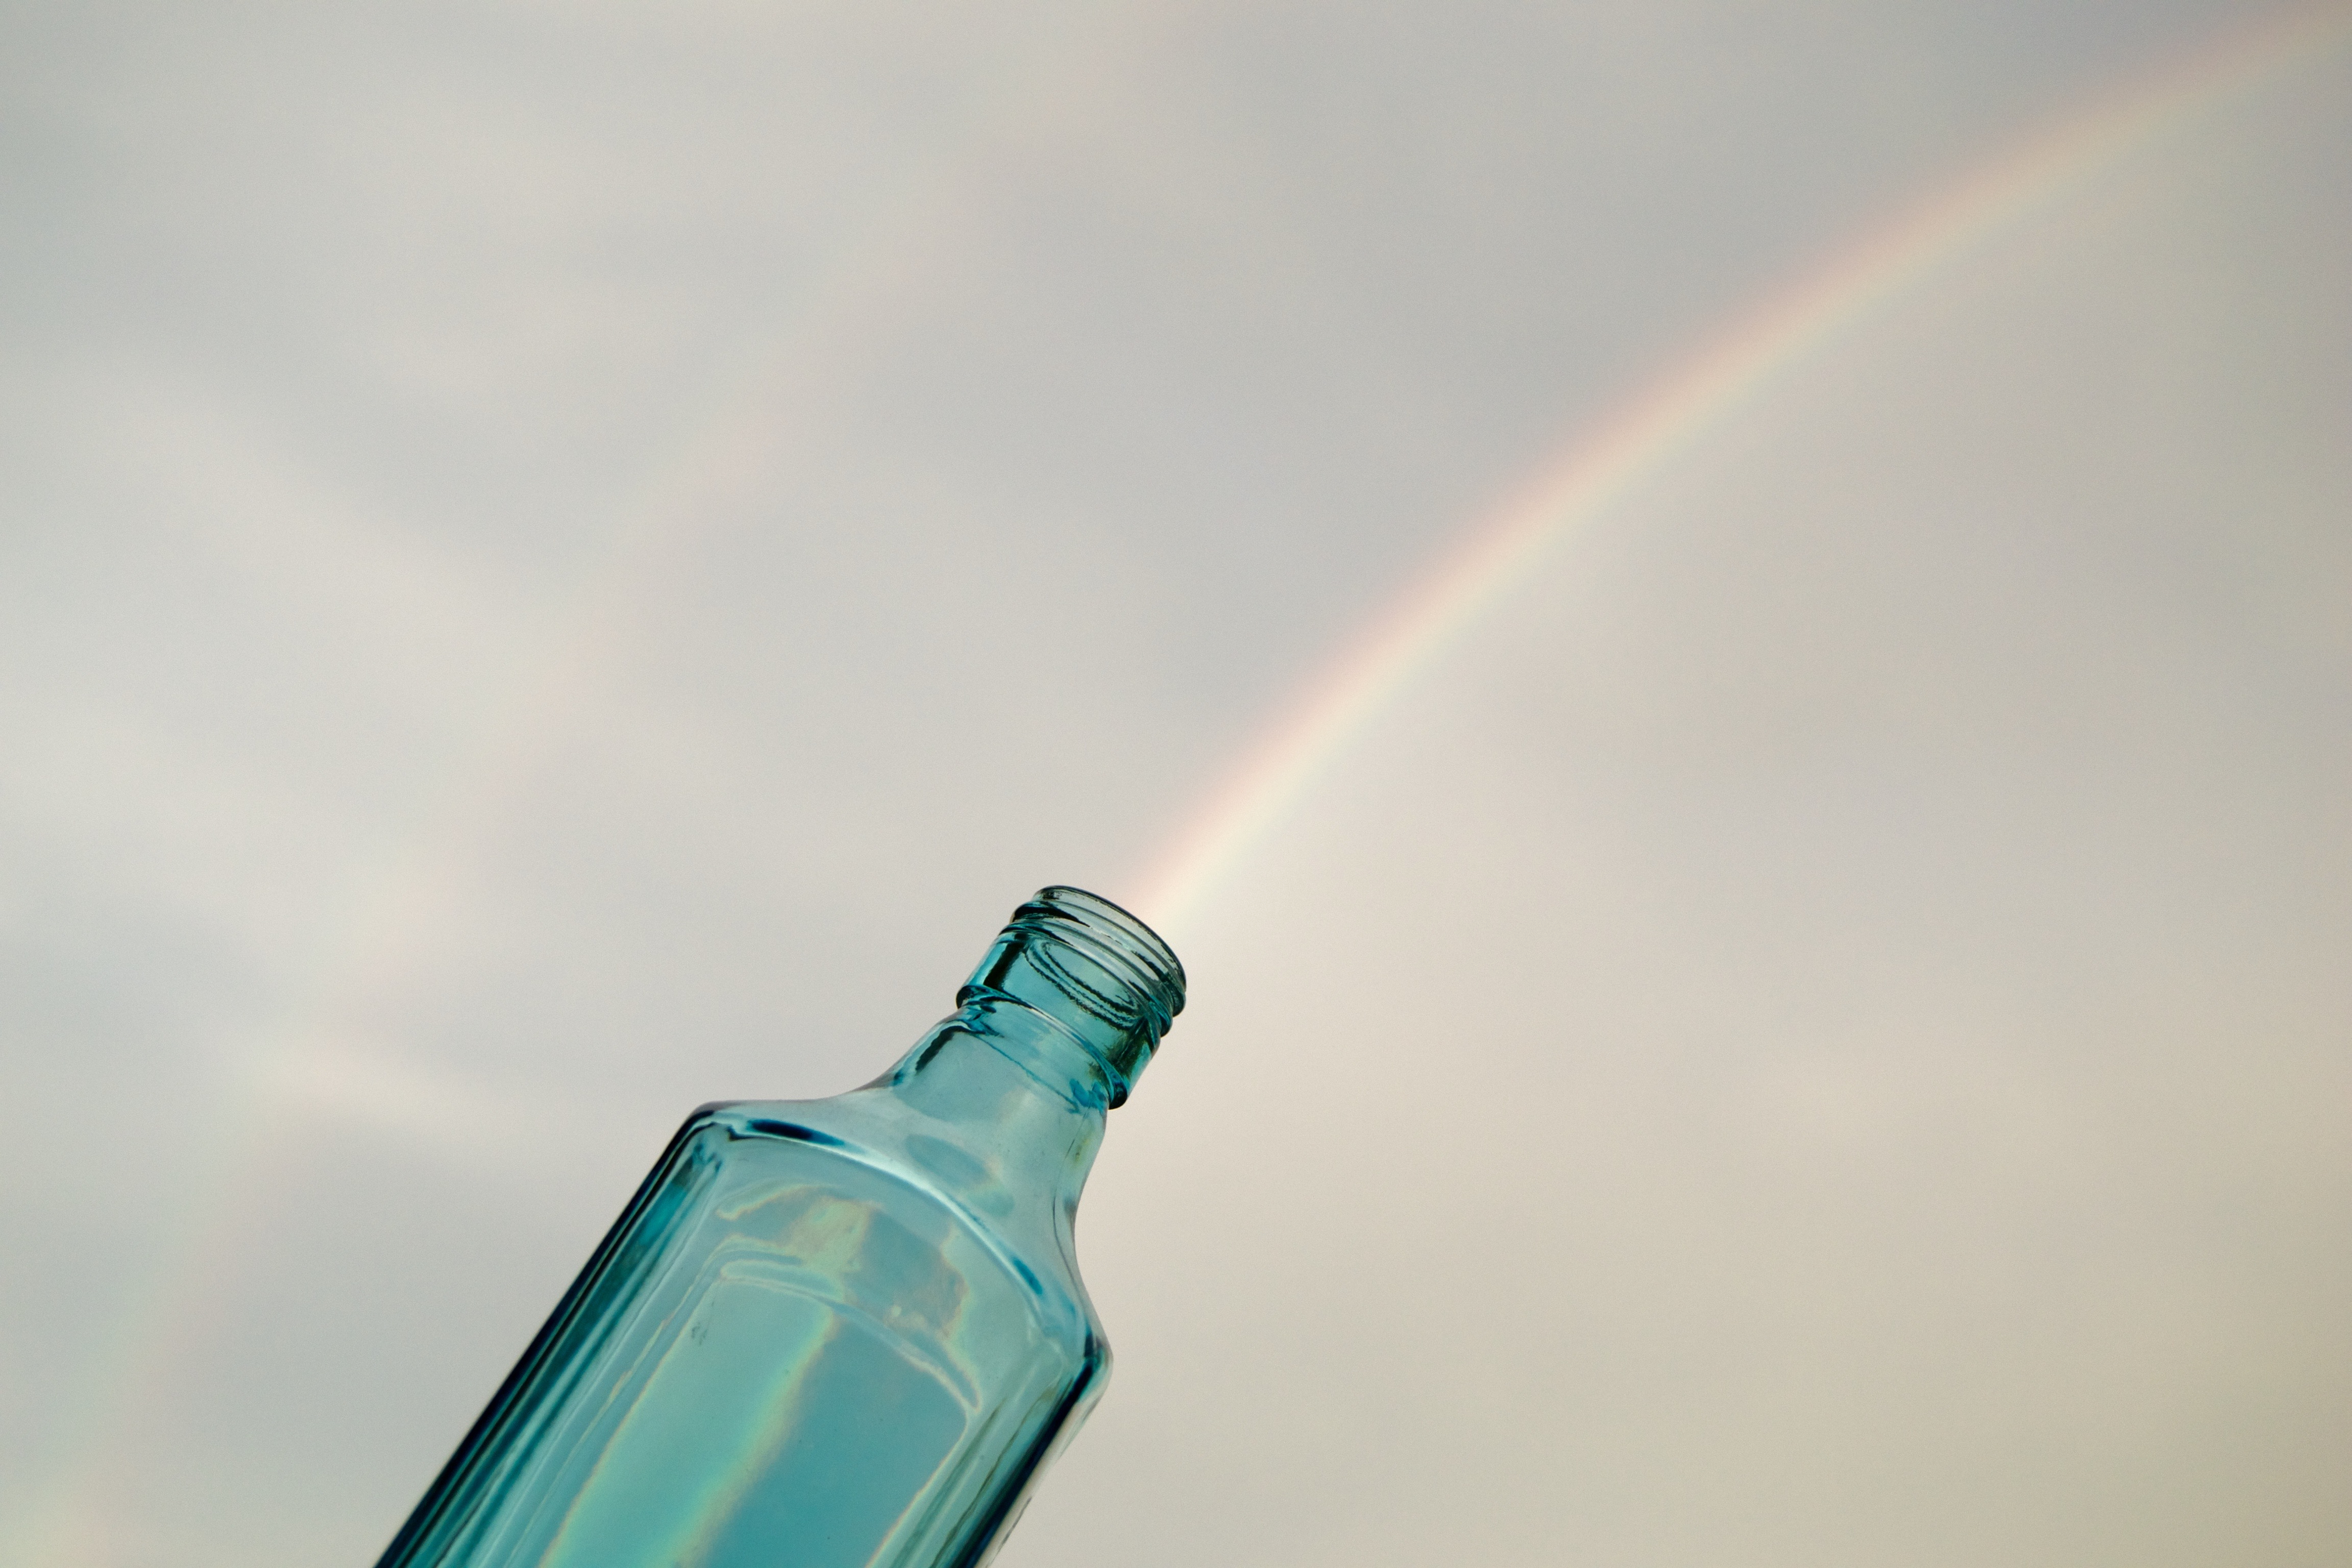
water, color, bottle, energy, drinking water, atmosphere of earth